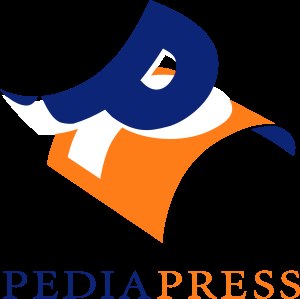
PediaPress
PediaPress logo
PediaPress er en open source software-udviklingsvirksomhed og trykkeri beliggende i Mainz i Tyskland.